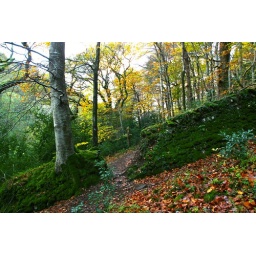
Old rock wall in Horner Wood, Exmoor